Power engineering software

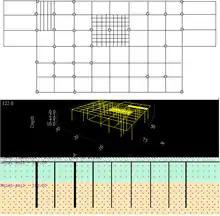
Grounding grid design

The software products are created to solve different problems and to make different analysis of the power engineering.